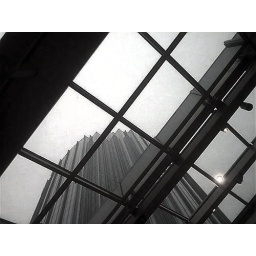
Shot from the ground floor of the Prudential Center Mall in Boston, Ma.